1928 Grand Prix season

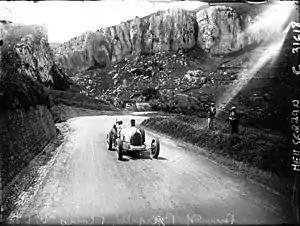
Albert Divo (Bugatti), winner of the Targa Florio

The works Alfa Romeo team, Alfa Corse, returned after a 4-year absence with two new 6C sports cars for Campari and Attilio Marinoni. Campari was given the brand new Super Sport version to race. Bugattis again dominated the field with half the entries. The 1927 winner, Emilio Materassi, was one of the dozen privateer drivers. Others included Tazio Nuvolari, René Dreyfus and the popular female Czech driver Eliška Junková. Junková had arrived a month early with her husband and, with a car and guide provided by Vincenzo Florio, set about meticulously mapping the route in what was one of the earliest examples of race-notes, by marking trees and posts with braking points and landmarks.